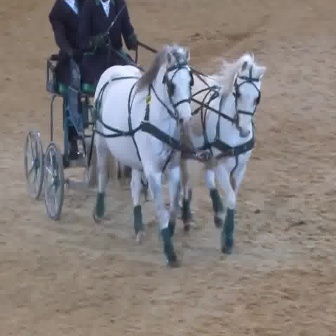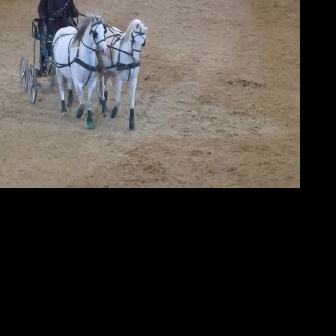
  Please identify the target specified by the bounding box [22,52,189,219] in the first image and locate it in the second image. Return the coordinates in [x_min,y_min,x_max,y_max] format.
Answer: [19,17,105,103]